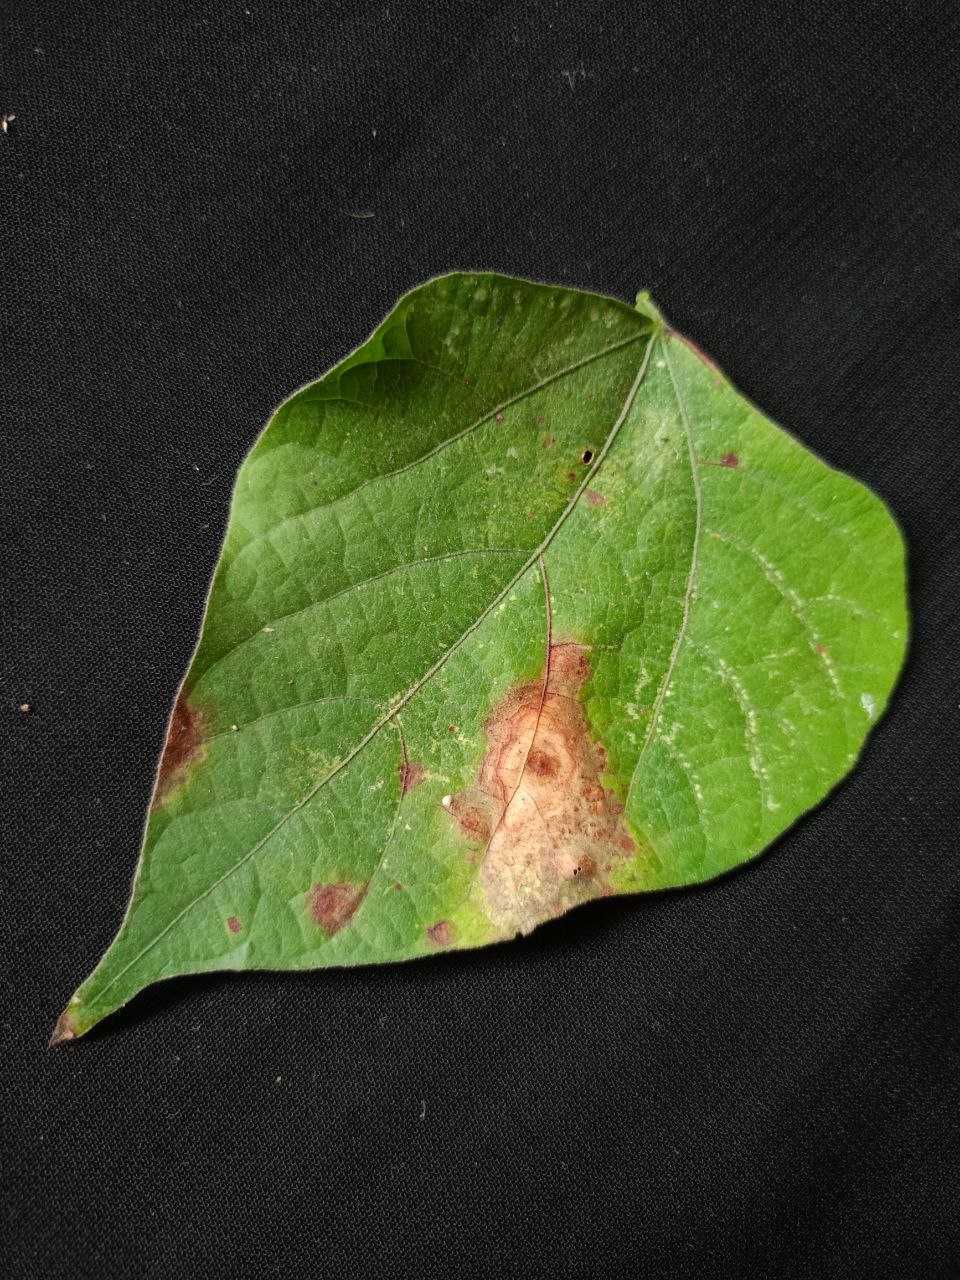
Crop: bean
Leaf condition: Blight